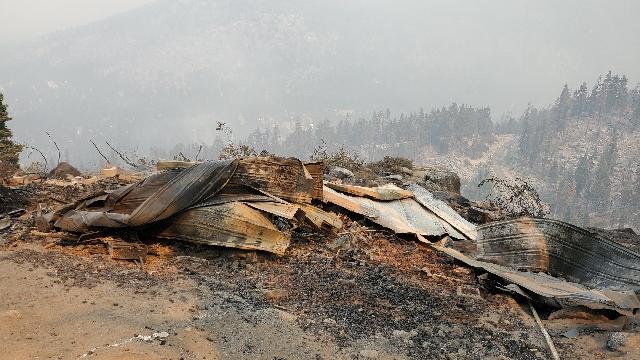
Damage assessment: destroyed